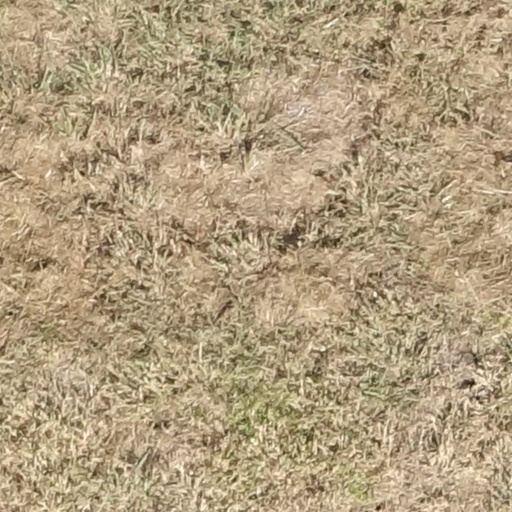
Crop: sorghum